Synthesizer

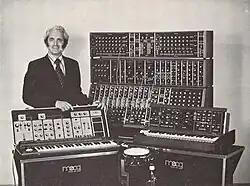
Robert Moog with Moog synthesizers. Many of Moog's inventions, such as voltage-controlled oscillators, became standard in synthesizers.

The authors of "Analog Days" define "the early years of the synthesizer" as between 1964 and the mid-1970s, beginning with the debut of the Moog synthesizer. Designed by the American engineer Robert Moog, the instrument was a modular synthesizer system composed of numerous separate electronic modules, each capable of generating, shaping, or controlling a sound depending on how each module is connected to other modules by patch cables. Moog developed a means of controlling pitch through voltage, the voltage-controlled oscillator. This, along with Moog components such as envelopes, noise generators, filters, and sequencers, became standard components in synthesizers.